United Kingdom Pavilion at Epcot

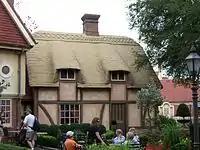
An old-world cottage

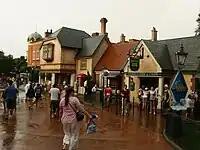

The buildings in the United Kingdom Pavilion represent the architectural history of the United Kingdom, ranging from a building inspired by Hampton Court Palace to another inspired by Anne Hathaway's Cottage. There are also Tudor, Georgian and Victorian styles present. There are English Gardens which include a hedge maze and a band stand.